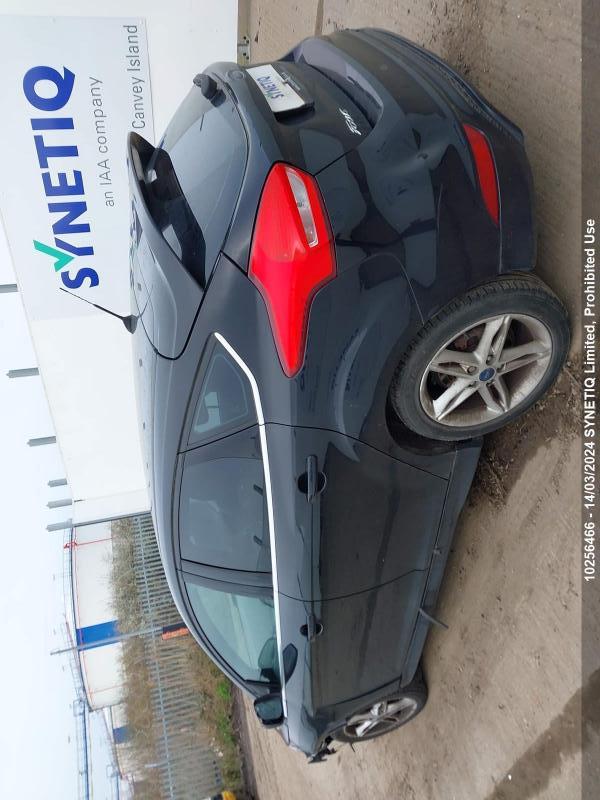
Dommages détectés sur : aile avant gauche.
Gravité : majeur